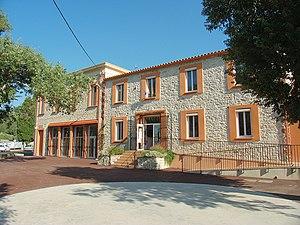
Mairie, Reynès (Pyrénées-Orientales, Languedoc-Roussillon, France) Català: Ajuntament, Reiners (Pirineus Orientals, Llenguadoc-Rosselló, França) Español: Ayuntamiento, Reynès (Pirineos Orientales, Languedoc-Rosellón, Francia)